Sichuan

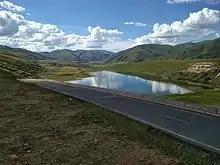
Sichuan–Tibet Highway passes by Lake Kasa in Luhuo County.

The provides paramilitary law enforcement and disaster relief services within Sichuan province. The Yibin Detachment was deployed for disaster relief during the of February 8, 2025 in Junlian County, Yibin.